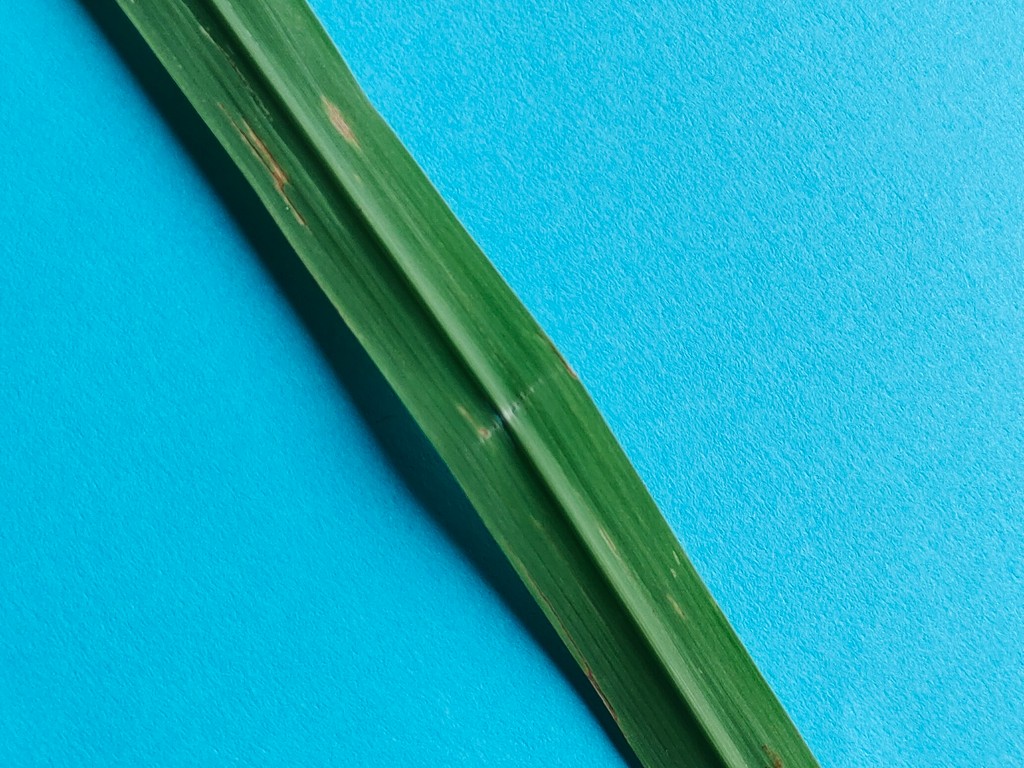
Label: Unhealthy